Princess Helena Adelaide of Schleswig-Holstein-Sonderburg-Glücksburg

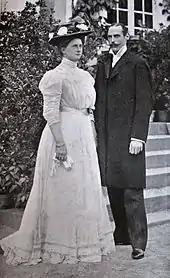
Princess Helena and her husband Prince Harald of Denmark in 1909

Princess Helena was engaged in 1908, and married Prince Harald of Denmark, fourth child and third son of Frederik VIII of Denmark and his wife, Princess Louise of Sweden and Norway on 28 April 1909 at Glücksburg, Schleswig-Holstein, Germany. After their marriage, Prince Harald and Princess Helena lived at the Jægersborghus country house north of Copenhagen which Prince Harald had purchased in 1907. Their five children were born between 1910 and 1923.